Toyota RAV4 EV

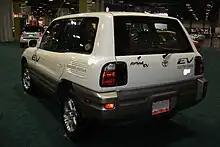
Rear view of one of the 328 RAV4 EVs available to the public.

In March 2002, due to a shift in corporate policy, the Toyota RAV4-EV was made available for sale to the general public. All 328 that Toyota made were sold. No one knows for certain what prompted Toyota to change their position on the RAV4-EV, since they had long since fulfilled their obligations under the MOA with the California Air Resources Board's zero-emissions vehicle (ZEV) mandate via its fleet lease program.